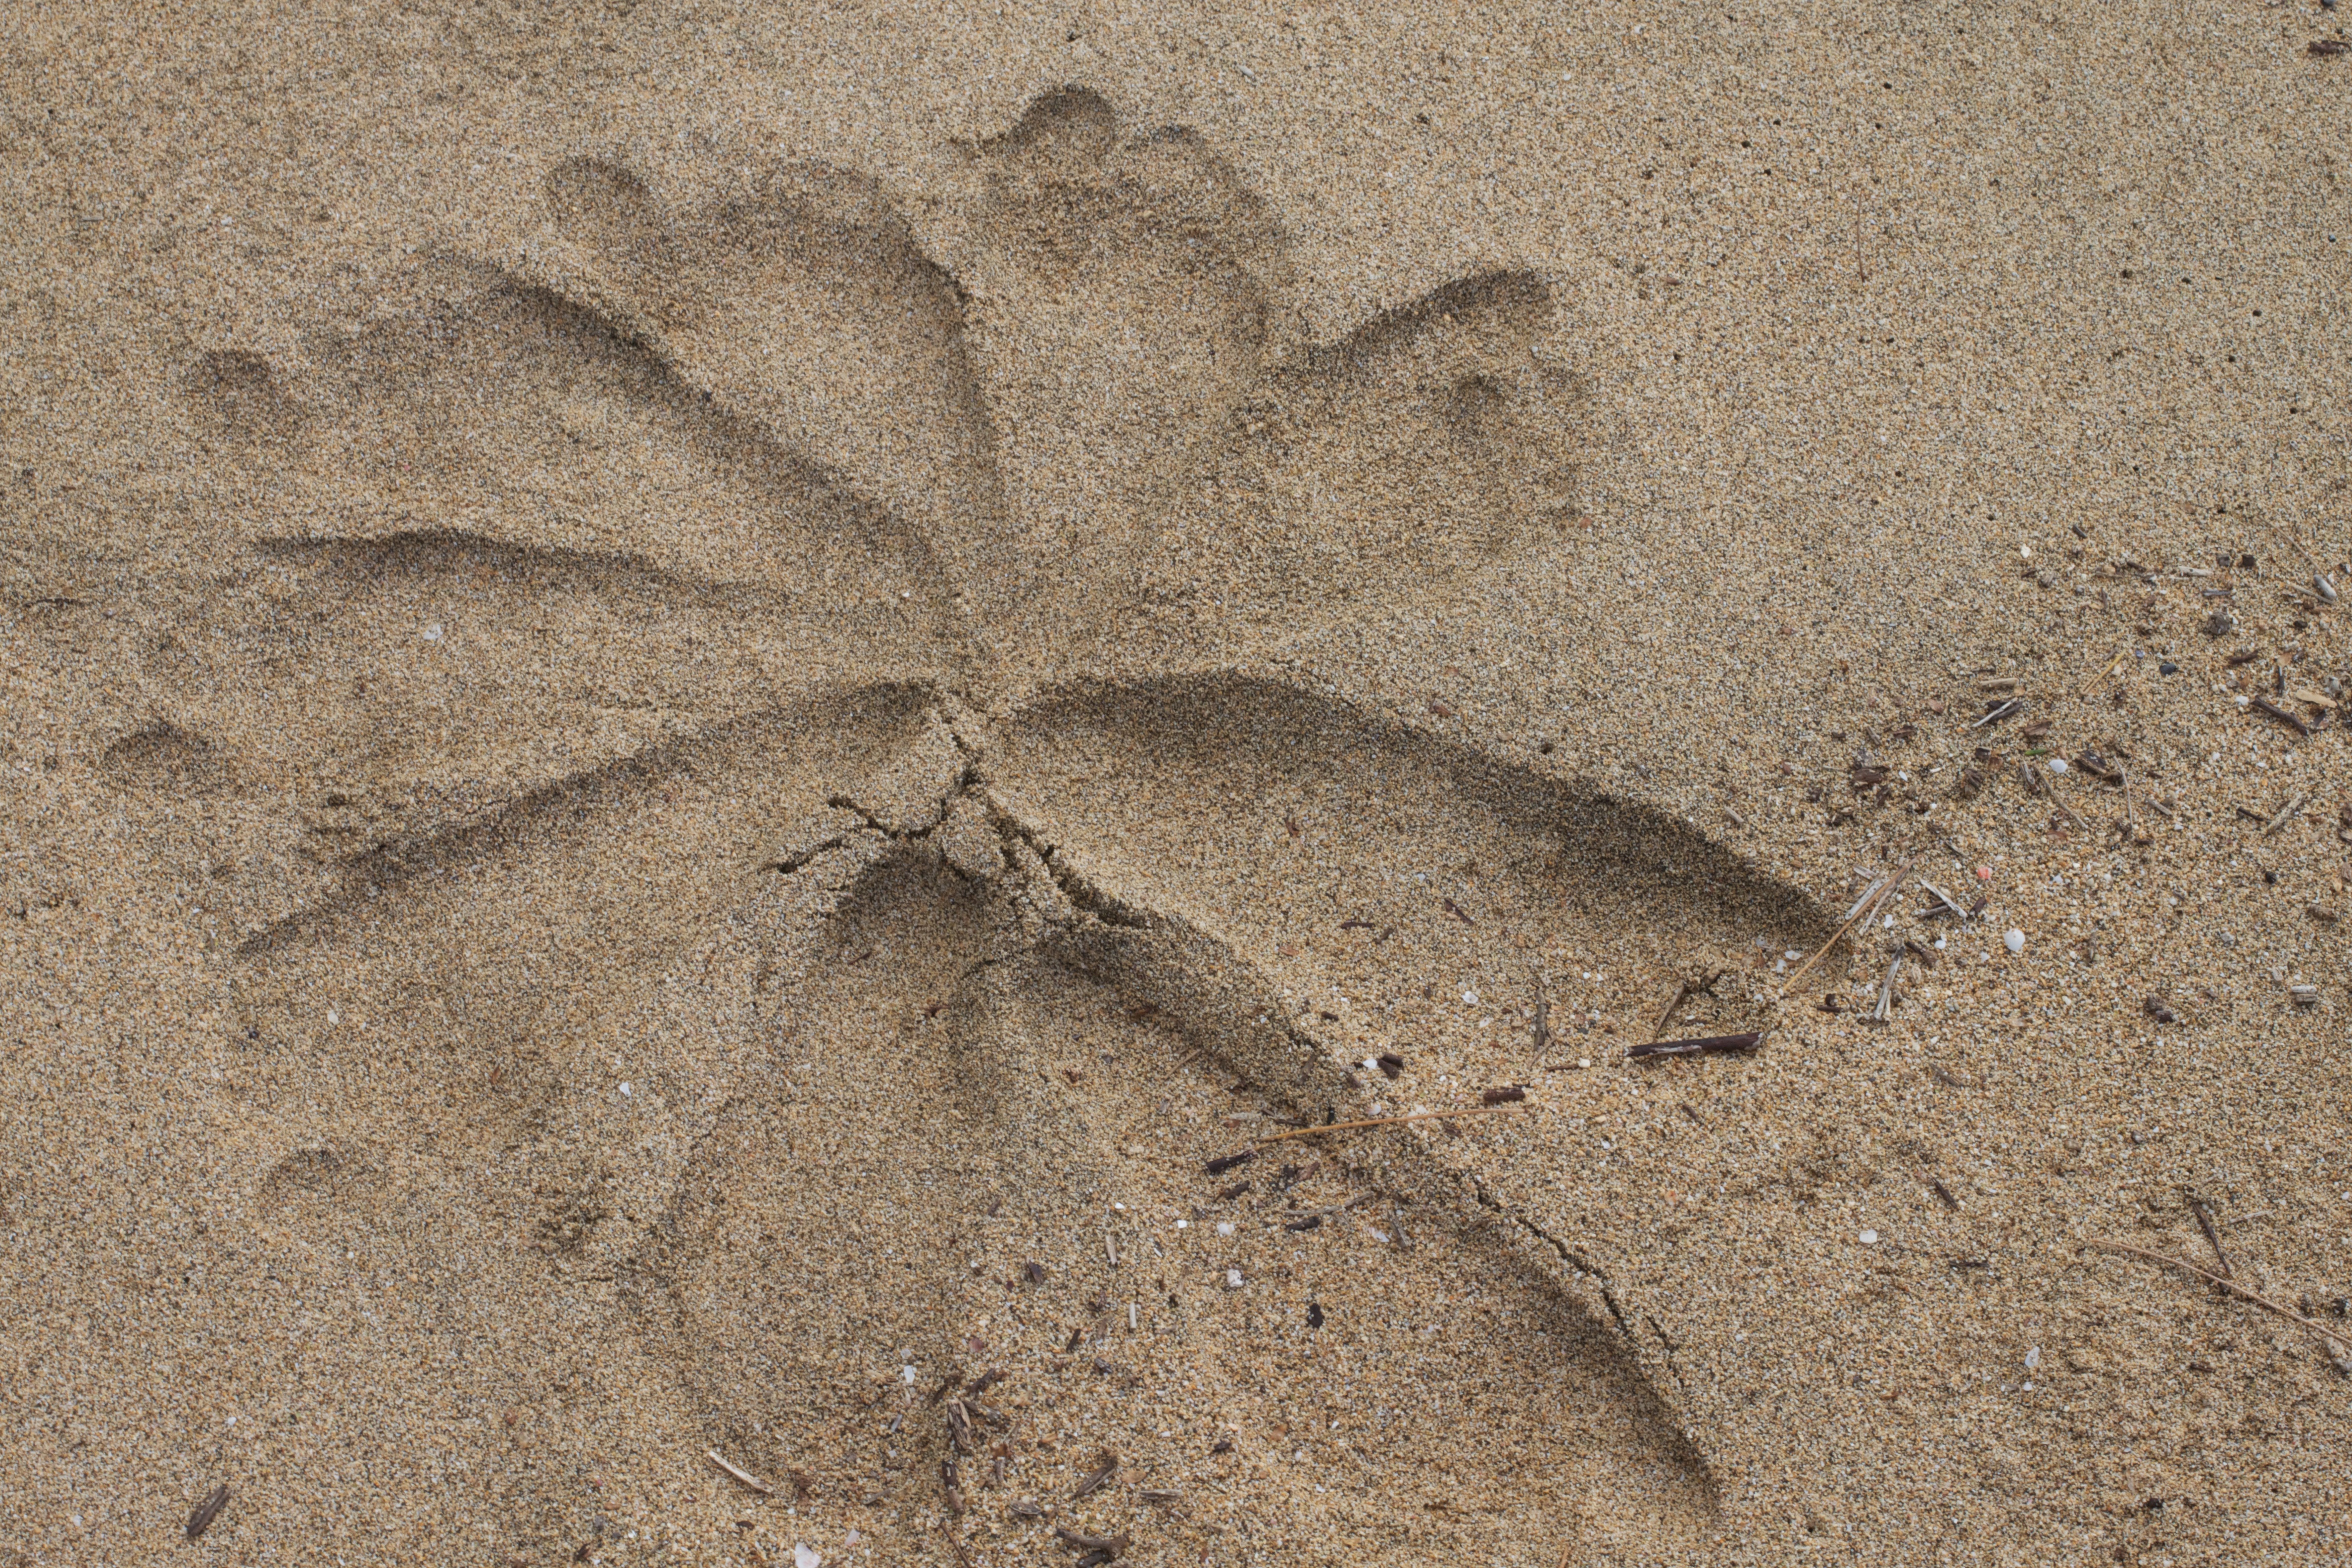
sand, wood, texture, leaf, soil, fauna, material, invertebrate, hawaiikauai, road surface